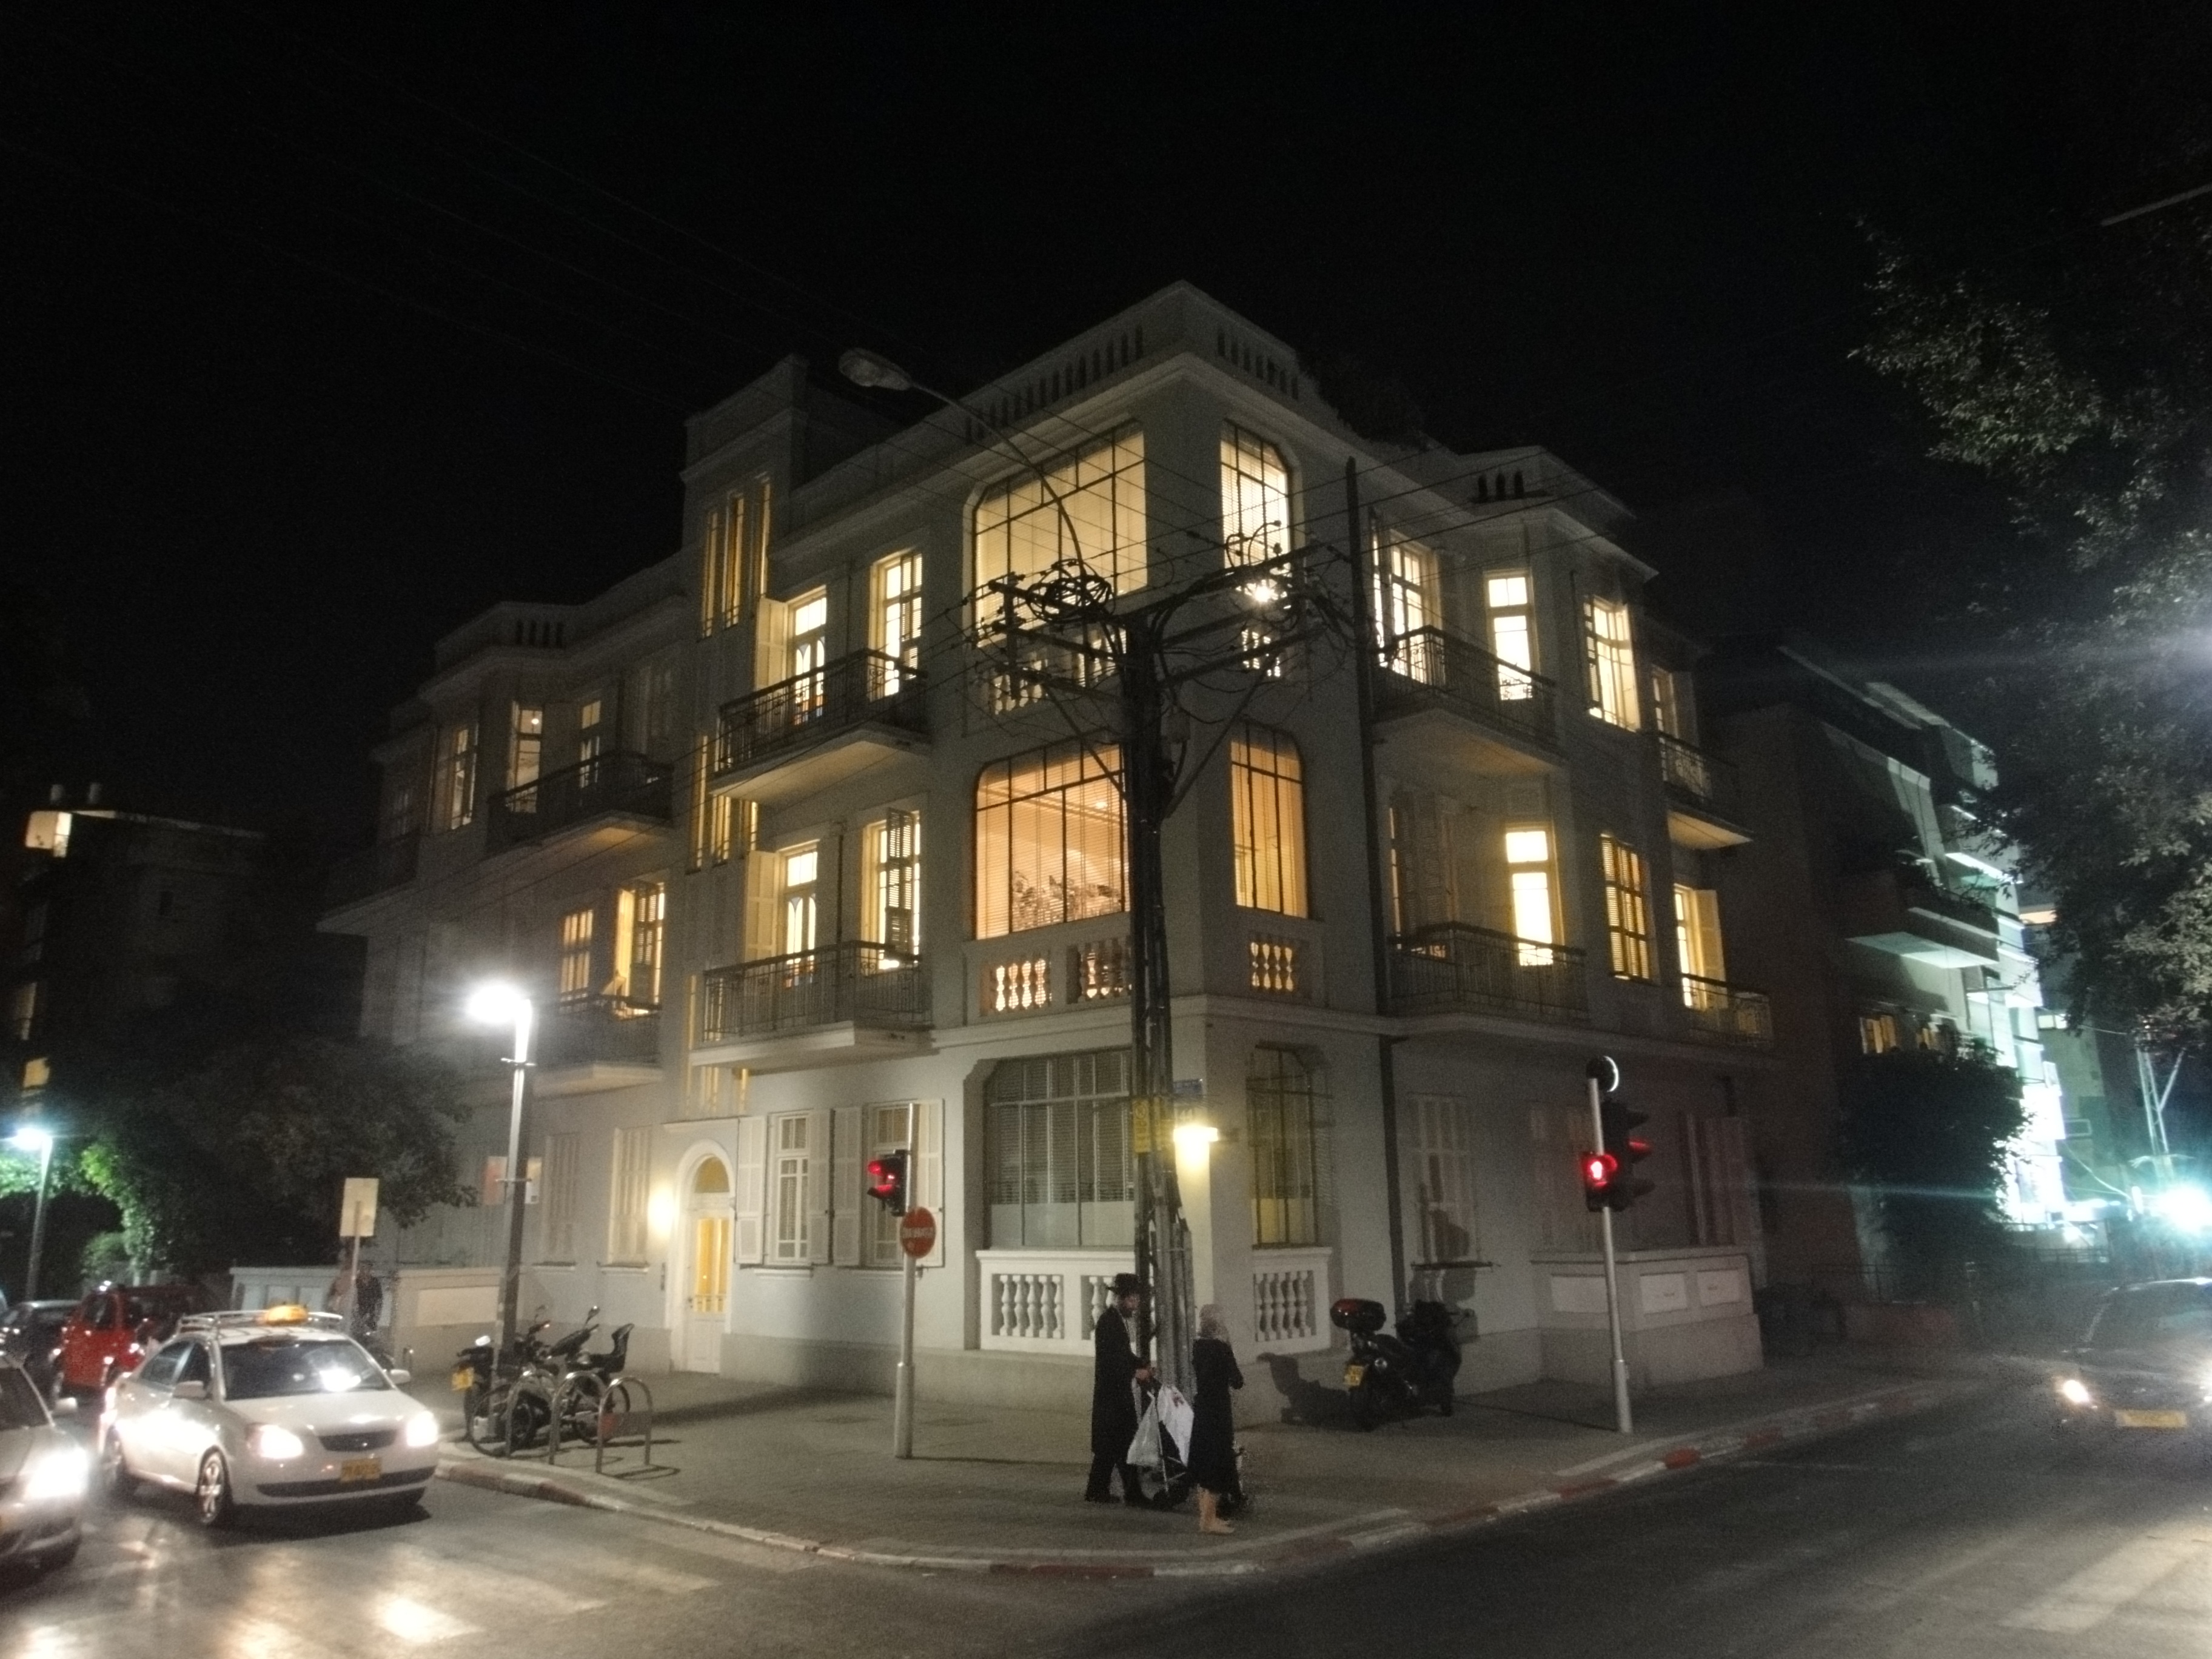
snow, light, night, house, town, building, old, city, urban, cityscape, downtown, evening, facade, darkness, tourism, lighting, tel aviv, jaffa, jewish, neighbourhood, jaffo